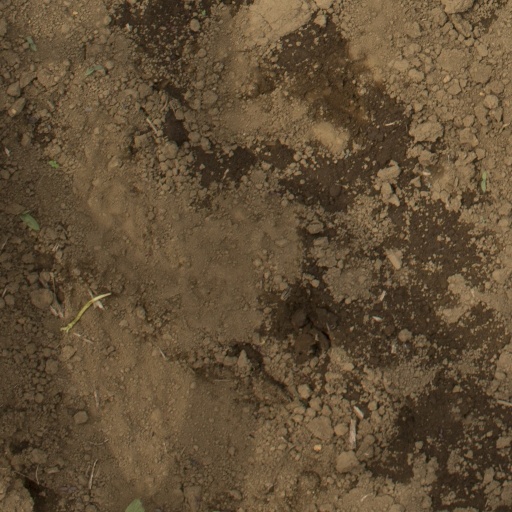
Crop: Jerusalem artichoke